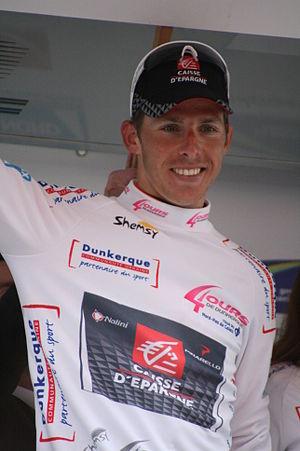
Rui Costa sur le podium de la 5e étape des Quatre jours de Dunkerque 2010
La 56ᵉ édition de la course cycliste, les Quatre Jours de Dunkerque a eu lieu du 5 au 9 mai 2010. La compétition est classée en catégorie 2.HC dans l'UCI Europe Tour 2010. C'est le Suisse Martin Elmiger de l'équipe AG2R La Mondiale qui s'est imposé.